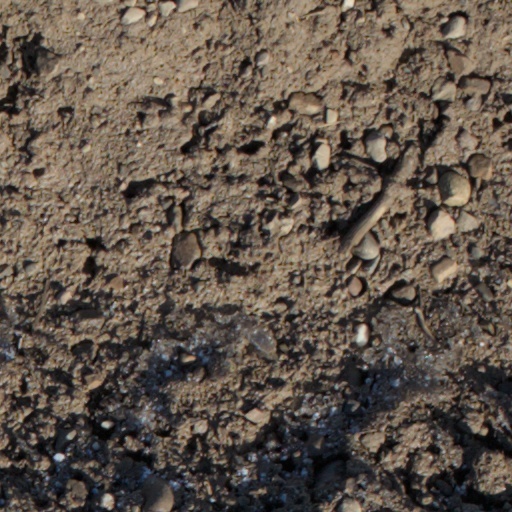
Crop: wheat